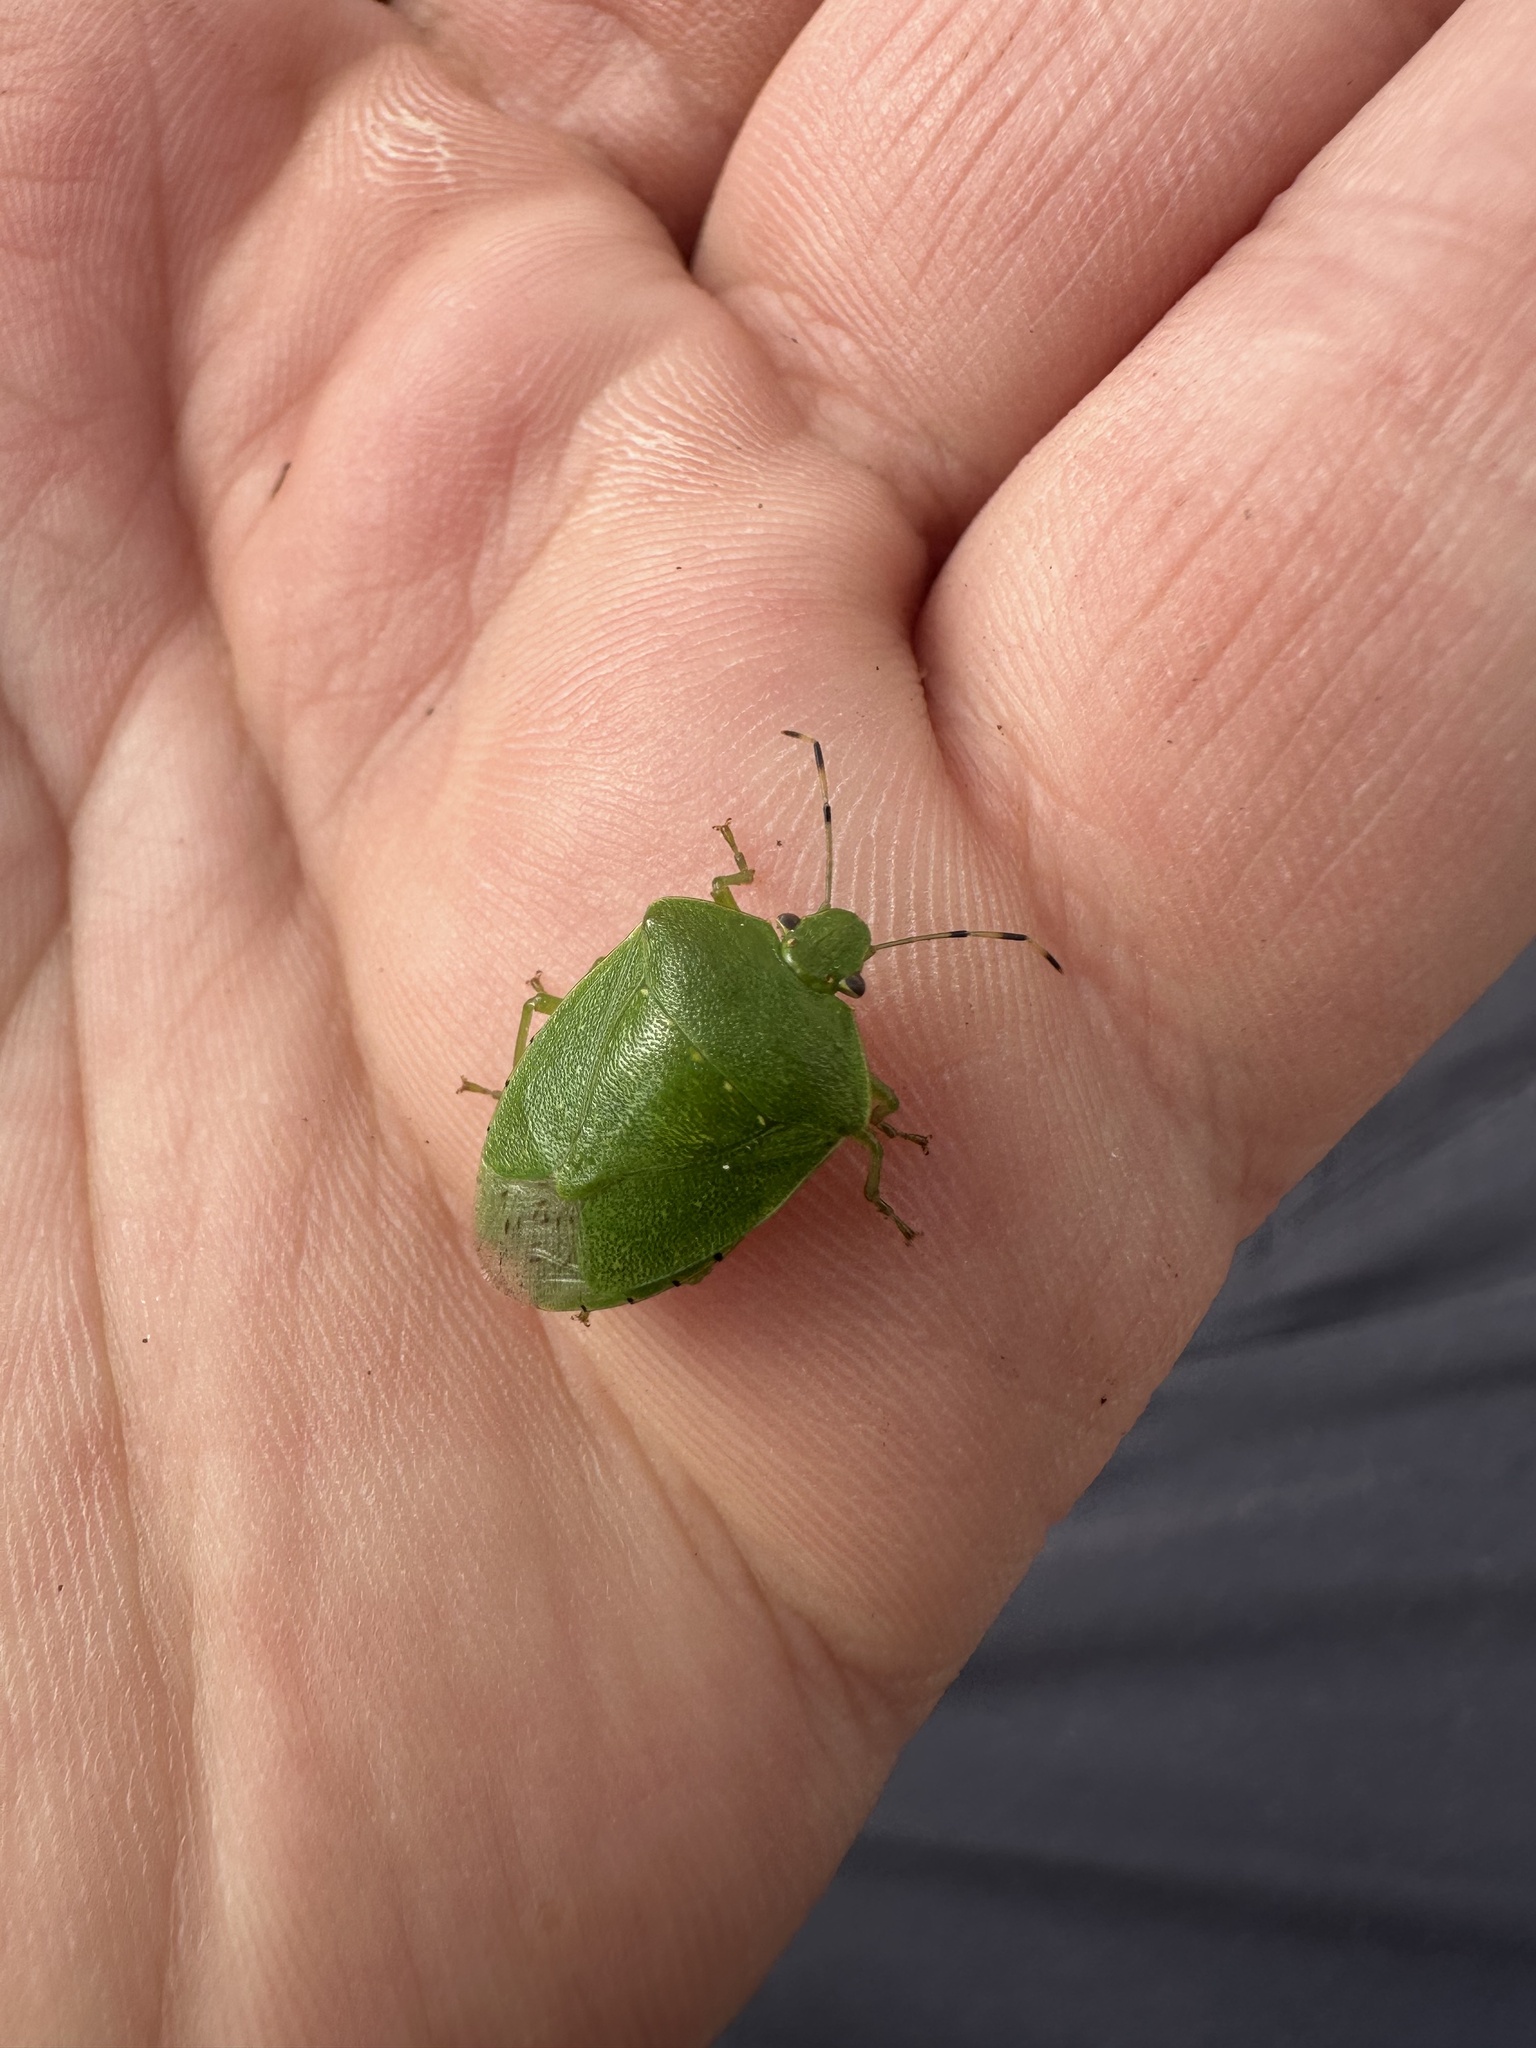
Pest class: stink_bug